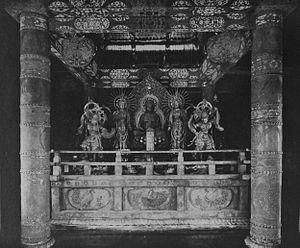
L'introduction du bouddhisme au Japon en provenance du royaume coréen de Baekje au milieu du VIᵉ siècle entraîne une renaissance de la sculpture japonaise. Des moines bouddhistes, des artisans et des lettrés s'installent autour de la capitale dans la province de Yamato et transmettent leurs techniques aux artisans locaux. Tout naturellement, les premières sculptures japonaises des époques Asuka et Hakuhō montrent de fortes influences de l'art continental et se caractérisent d'abord par des yeux en amande, des lèvres en forme de croissant tournées vers le haut et des plis dans les vêtements disposés symétriquement. L'atelier du sculpteur Tori Busshi, fortement influencé par le style des Wei du nord, produit des œuvres qui illustrent ces caractéristiques. La triade de Shaka Nyorai et le Guze Kannon au Hōryū-ji en sont d'excellents exemples. À la fin du VIIᵉ siècle, le bois remplace le bronze et le cuivre. Au début de la dynastie Tang, un plus grand réalisme s'exprime par des formes plus pleines, des fentes longues et étroites pour les yeux, des traits de visage plus doux, des vêtements fluides et embellis avec des ornements tels que des bracelets et des bijoux.
Le Chūson-ji est un temple bouddhiste situé à Hiraizumi, préfecture d'Iwate au Japon. C'est le premier temple de la secte Tendai de Tōhoku.